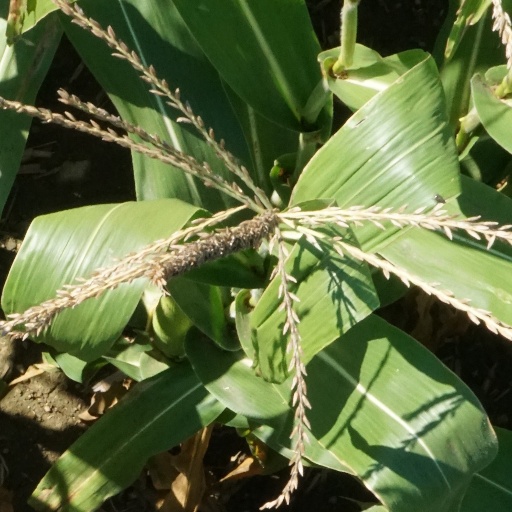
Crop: maize; corn